Peace at home, peace in the world

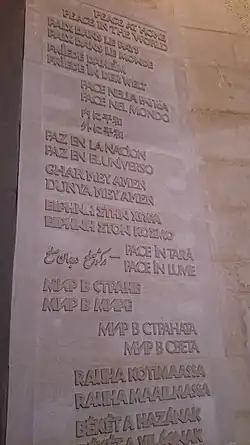
The quote in various languages in Istanbul Military Museum, The Hall of Martyrs

The slogan "Peace at home, peace in the world" (rendered today as due to Atatürk's language reforms) was first pronounced by Mustafa Kemal Atatürk on 20 April 1931 to the public during his tours of Anatolia. This stance was later integrated and implemented as the foreign policy of the Republic of Turkey.